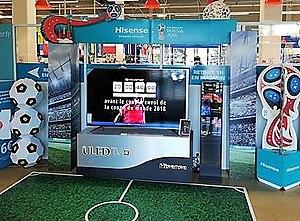
Exemple de mise mise en place Hisense à Boulanger Sarcelles
Hisense Group est une entreprise chinoise fondée en 1969 qui est l'un des leader sur le marché des téléviseurs, postes de radio, électroménagers, climatiseurs et téléphonie mobile. Elle est également un fabricant d'équipement d'origine. L'entreprise possède les marques Gorenje, Asko, Kelon et Ronshen en gros électroménager et également Toshiba pour les téléviseurs.